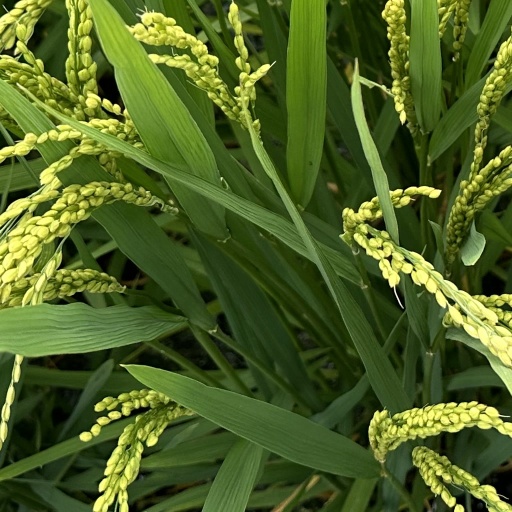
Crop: rice